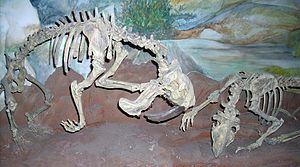
Thylacosmilus atrox, unique représentant du genre Thylacosmilus, est une espèce éteinte de célèbre mammifères métathériens à dents de sabre de l'ordre des Sparassodonta, ayant vécu de la fin du Miocène jusqu'au début du Pliocène dans ce qui est aujourd'hui l'Amérique du Sud.